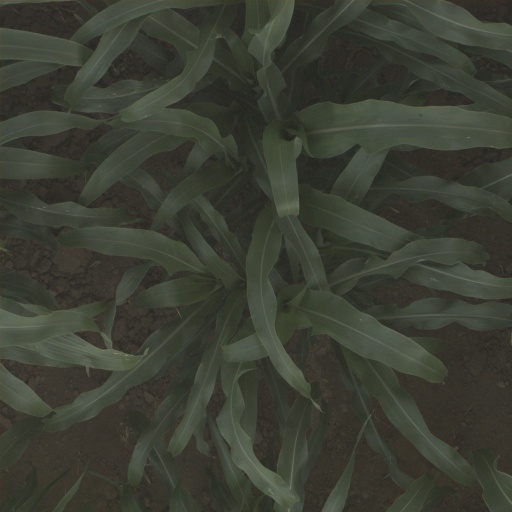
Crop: sorghum